Nick Bradbury

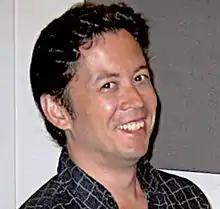
Nick Bradbury, 2006

Nick Bradbury (born May 11, 1967) is an American software developer and entrepreneur. Bradbury is noted for creating the early web-development editors HomeSite and TopStyle, and FeedDemon, the RSS news aggregator for Microsoft Windows. Currently, he is a mobile developer at the software company Automattic. He is a graduate of the University of Tennessee, Knoxville and currently resides in Knoxville, Tennessee.